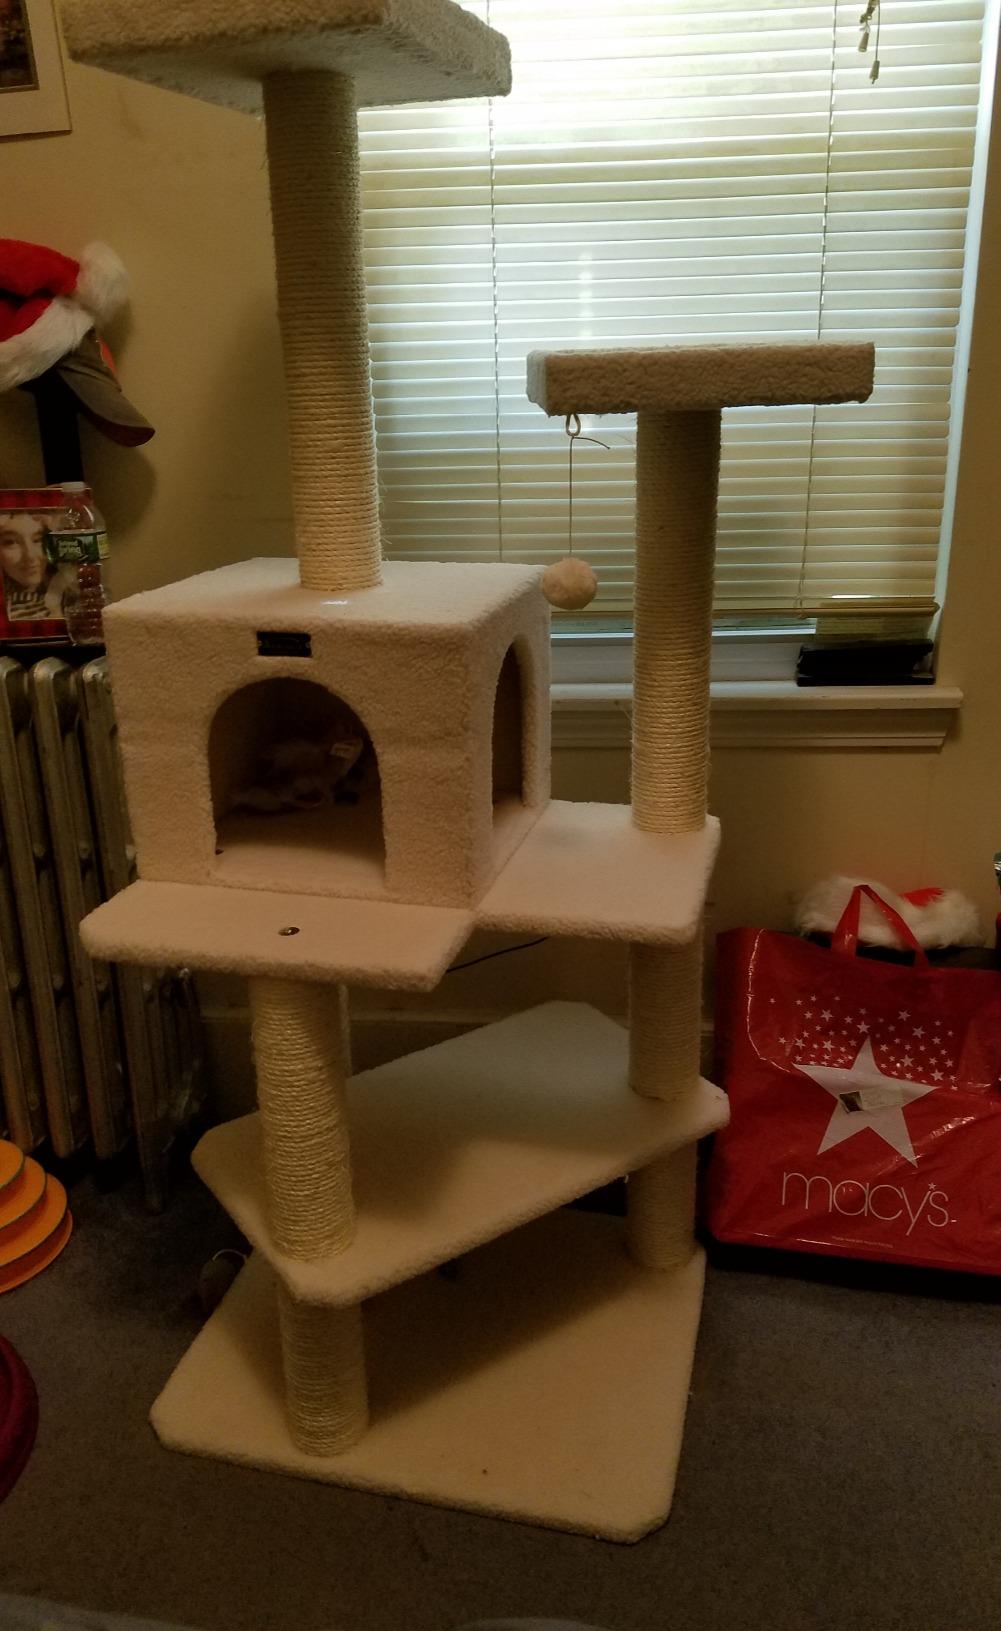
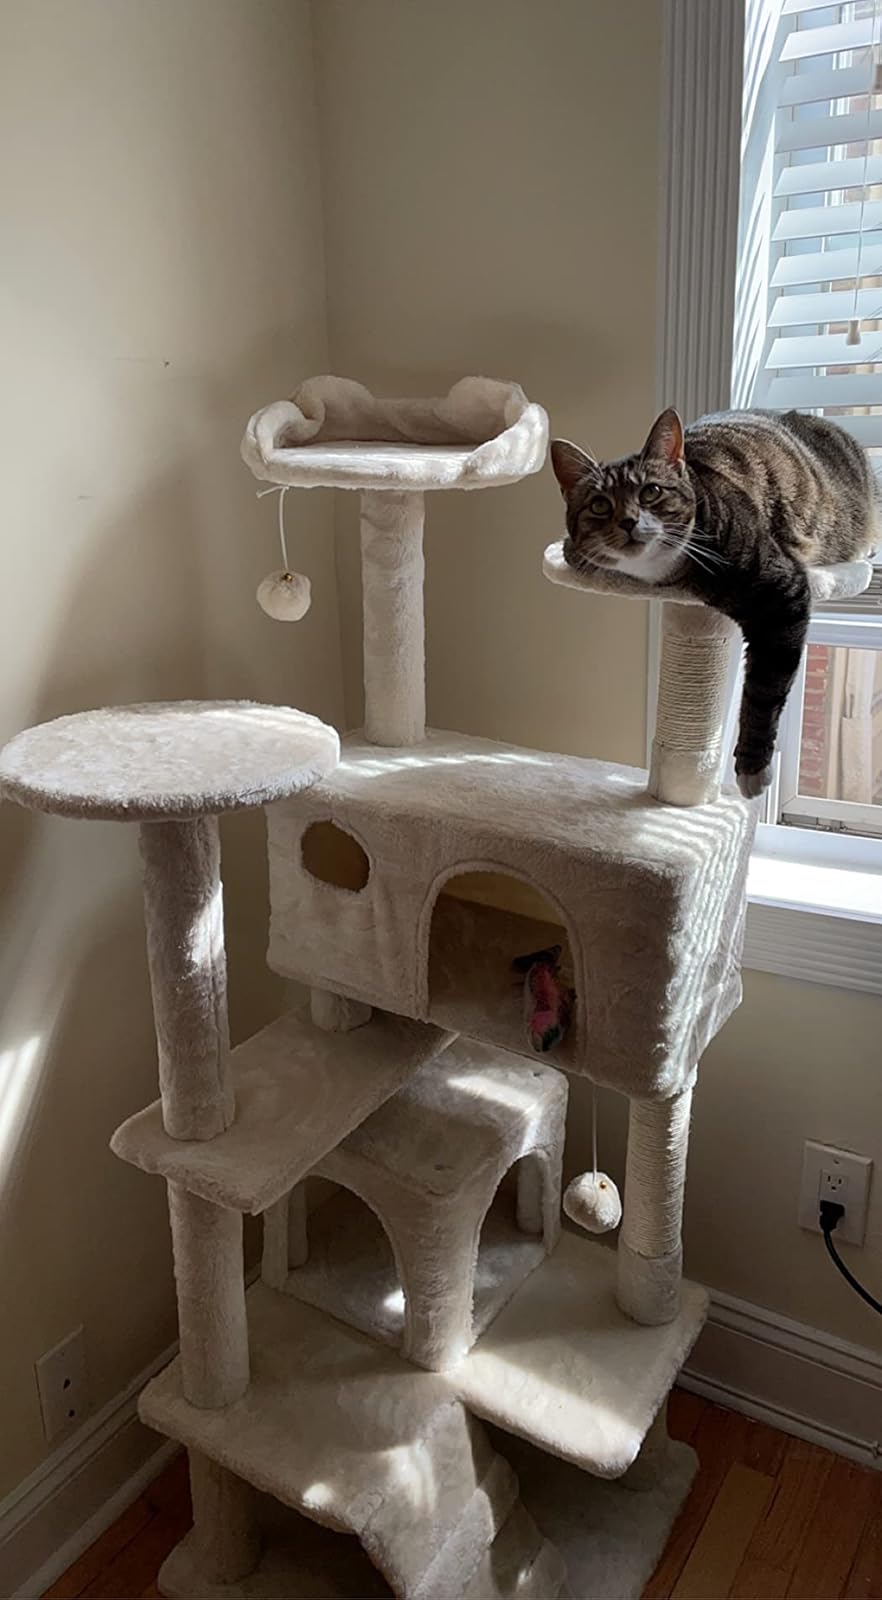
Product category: items_cat tree
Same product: no